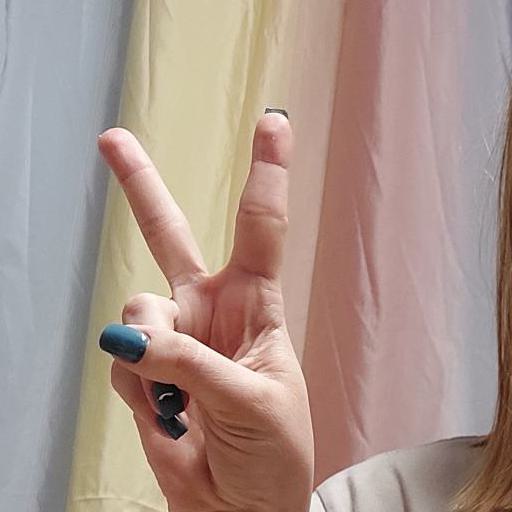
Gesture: peace